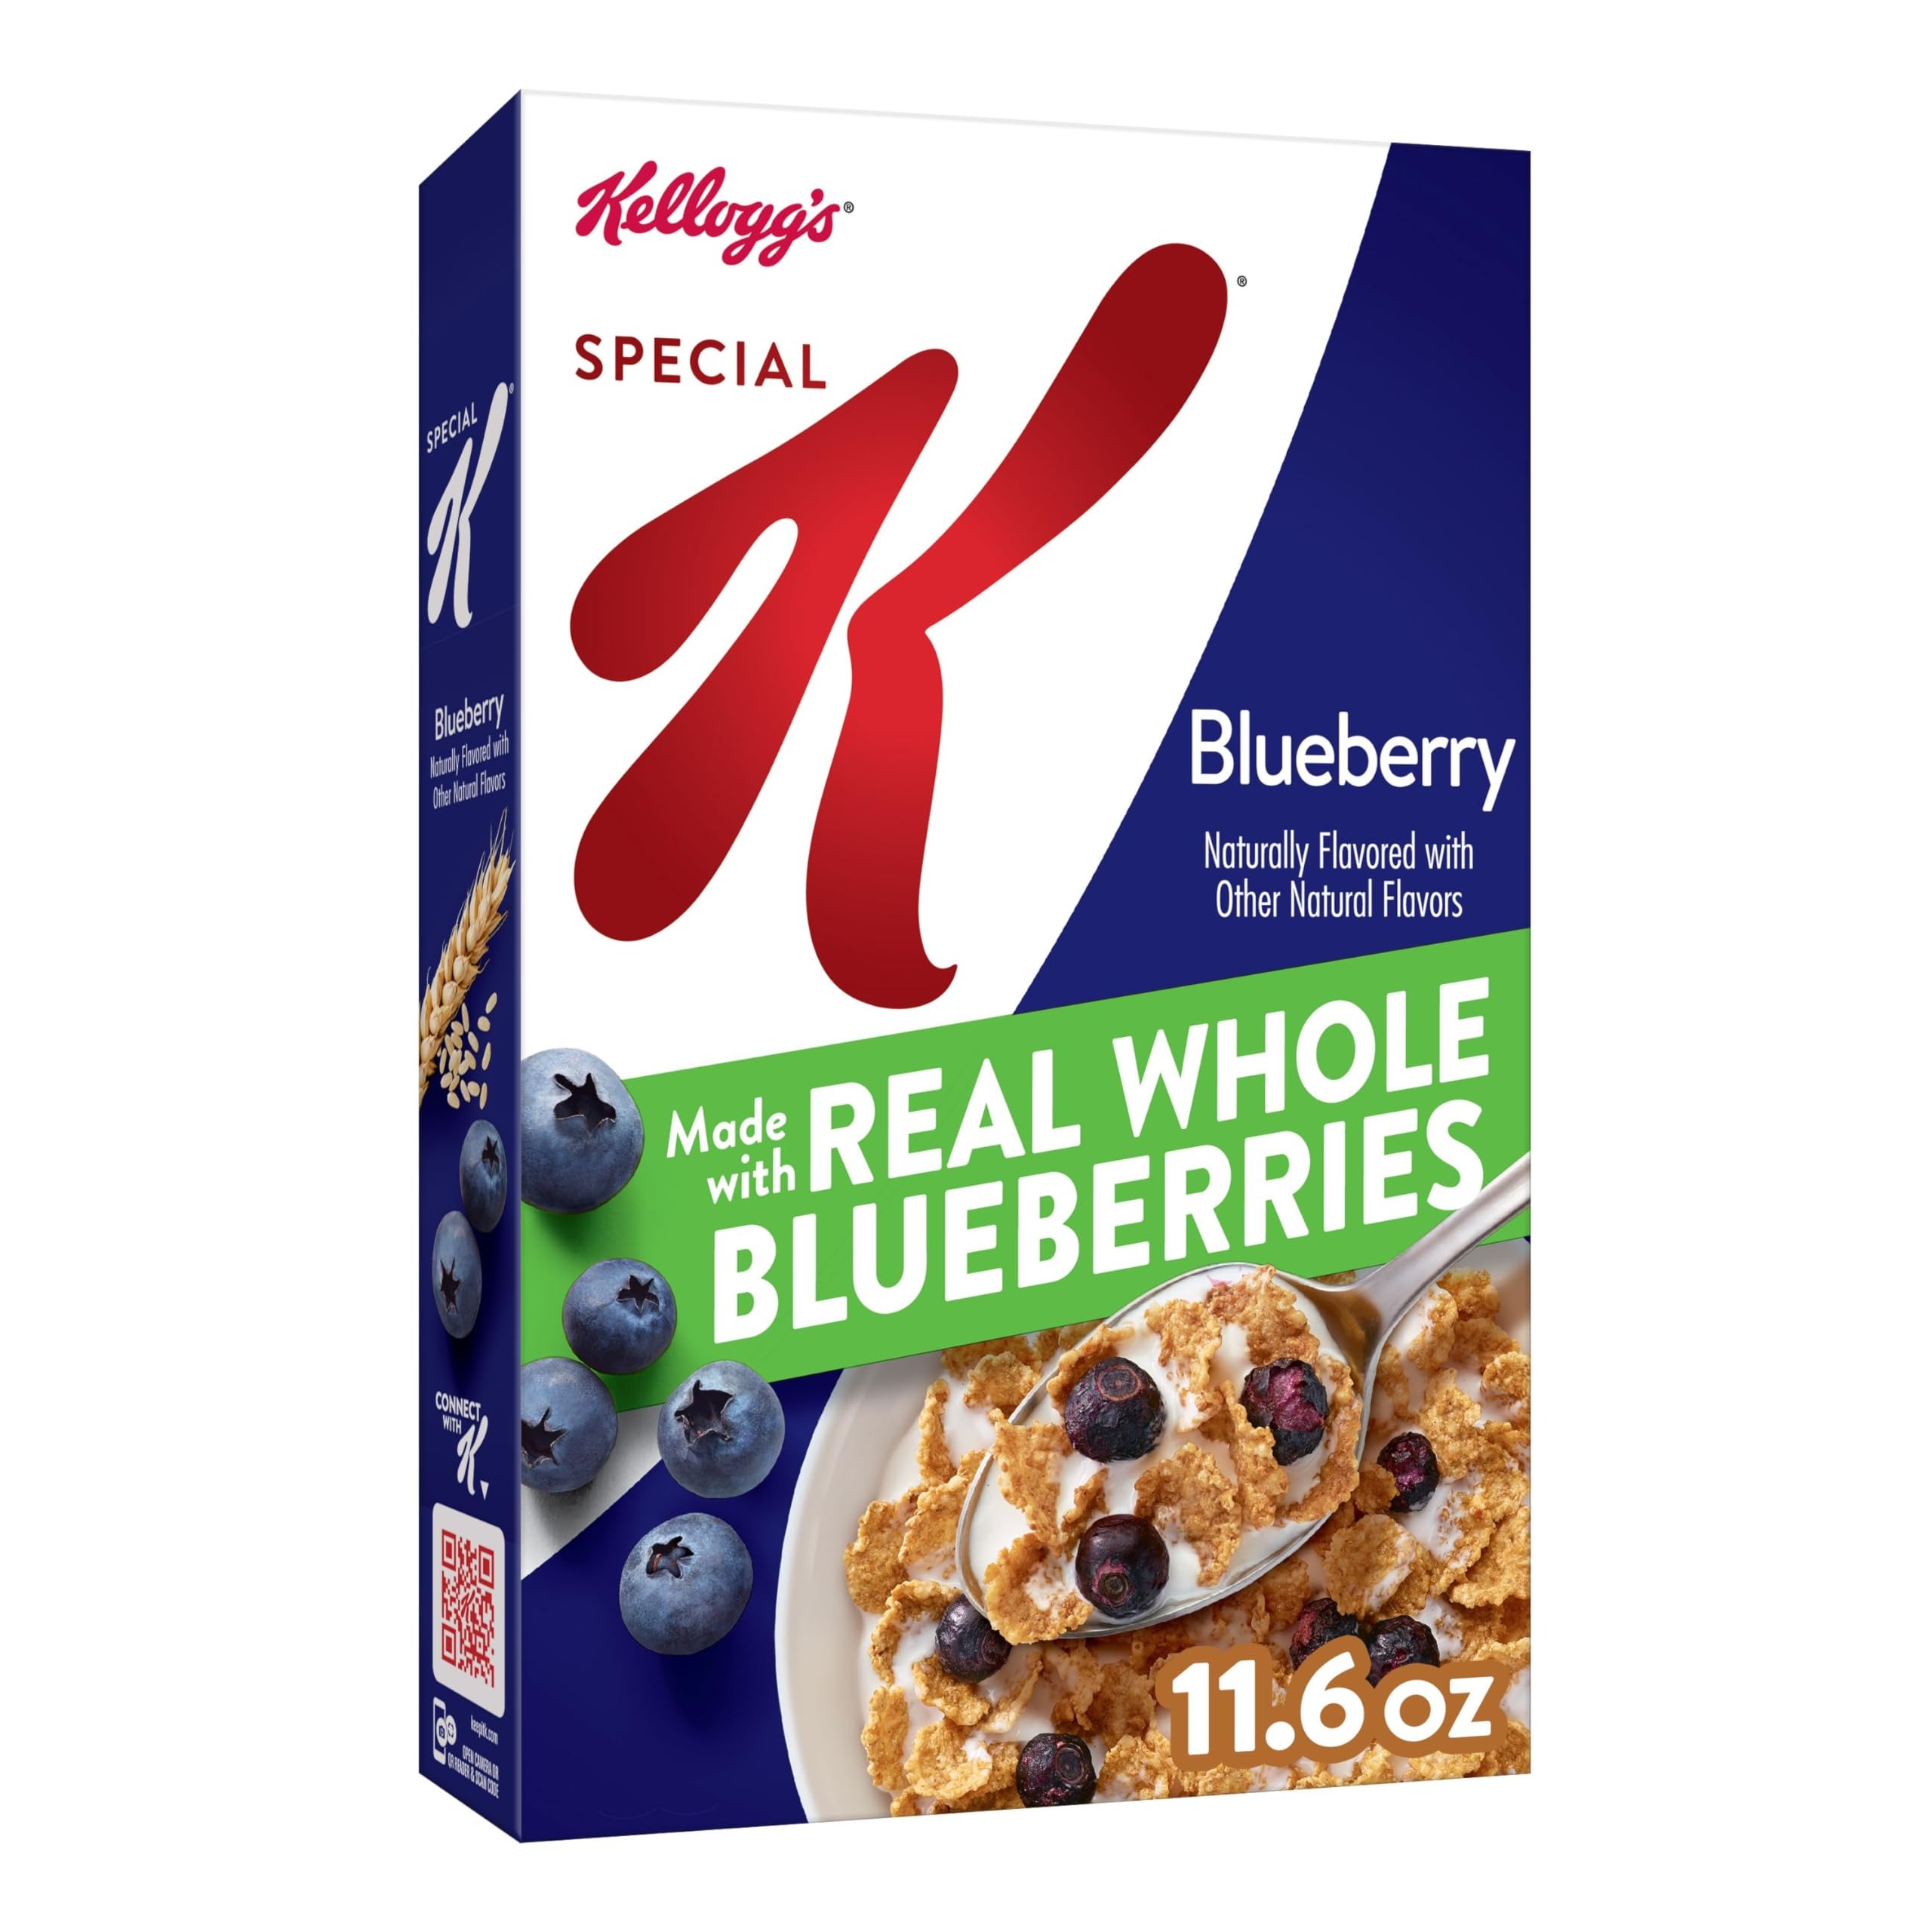
Item Name: Special K Breakfast Cereal, 11 Vitamins and Minerals, Made with Real Blueberries, Blueberry, 11.6oz Box (1 Box)
Bullet Point 1: Kellogg's is partnering with Penguin Random House to provide a free book when you purchase a participating Kellogg's product; Go to feedingreading.com for details
Bullet Point 2: Crunchy breakfast cereal that's bursting with flavor in every delicious and nourishing spoonful
Bullet Point 3: A great tasting start to your day with crunchy wheat and rice flakes with real whole blueberries
Bullet Point 4: A good source of 11 vitamins and minerals per serving; A good source of fiber; No artificial colors or flavors; Kosher Pareve
Bullet Point 5: Enjoy for breakfast with or without your favorite milk; Perfect work snack, late-night treat, or post-workout recharge
Bullet Point 6: Includes 1, 11.6-ounce box of convenient, ready-to-eat cereal; Packaged for freshness and great taste
Value: 11.6
Unit: Ounce

Price: 7.5